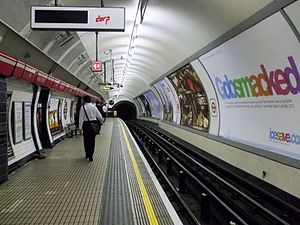
Bond Street Station / Galleri
Bond Street Station er en London Underground-station på Oxford Street, nær krydset med New Bond Street. Indgangen til stationen er i West One-storcenteret på hjørnet af Oxford Street og Davies Street – 200 m fra New Bond Street, som stationen er opkaldt efter. Stationen er på Central line mellem Marble Arch og Oxford Circus, og på Jubilee line mellem Baker Street og Green Park. Den er i takstzone 1.